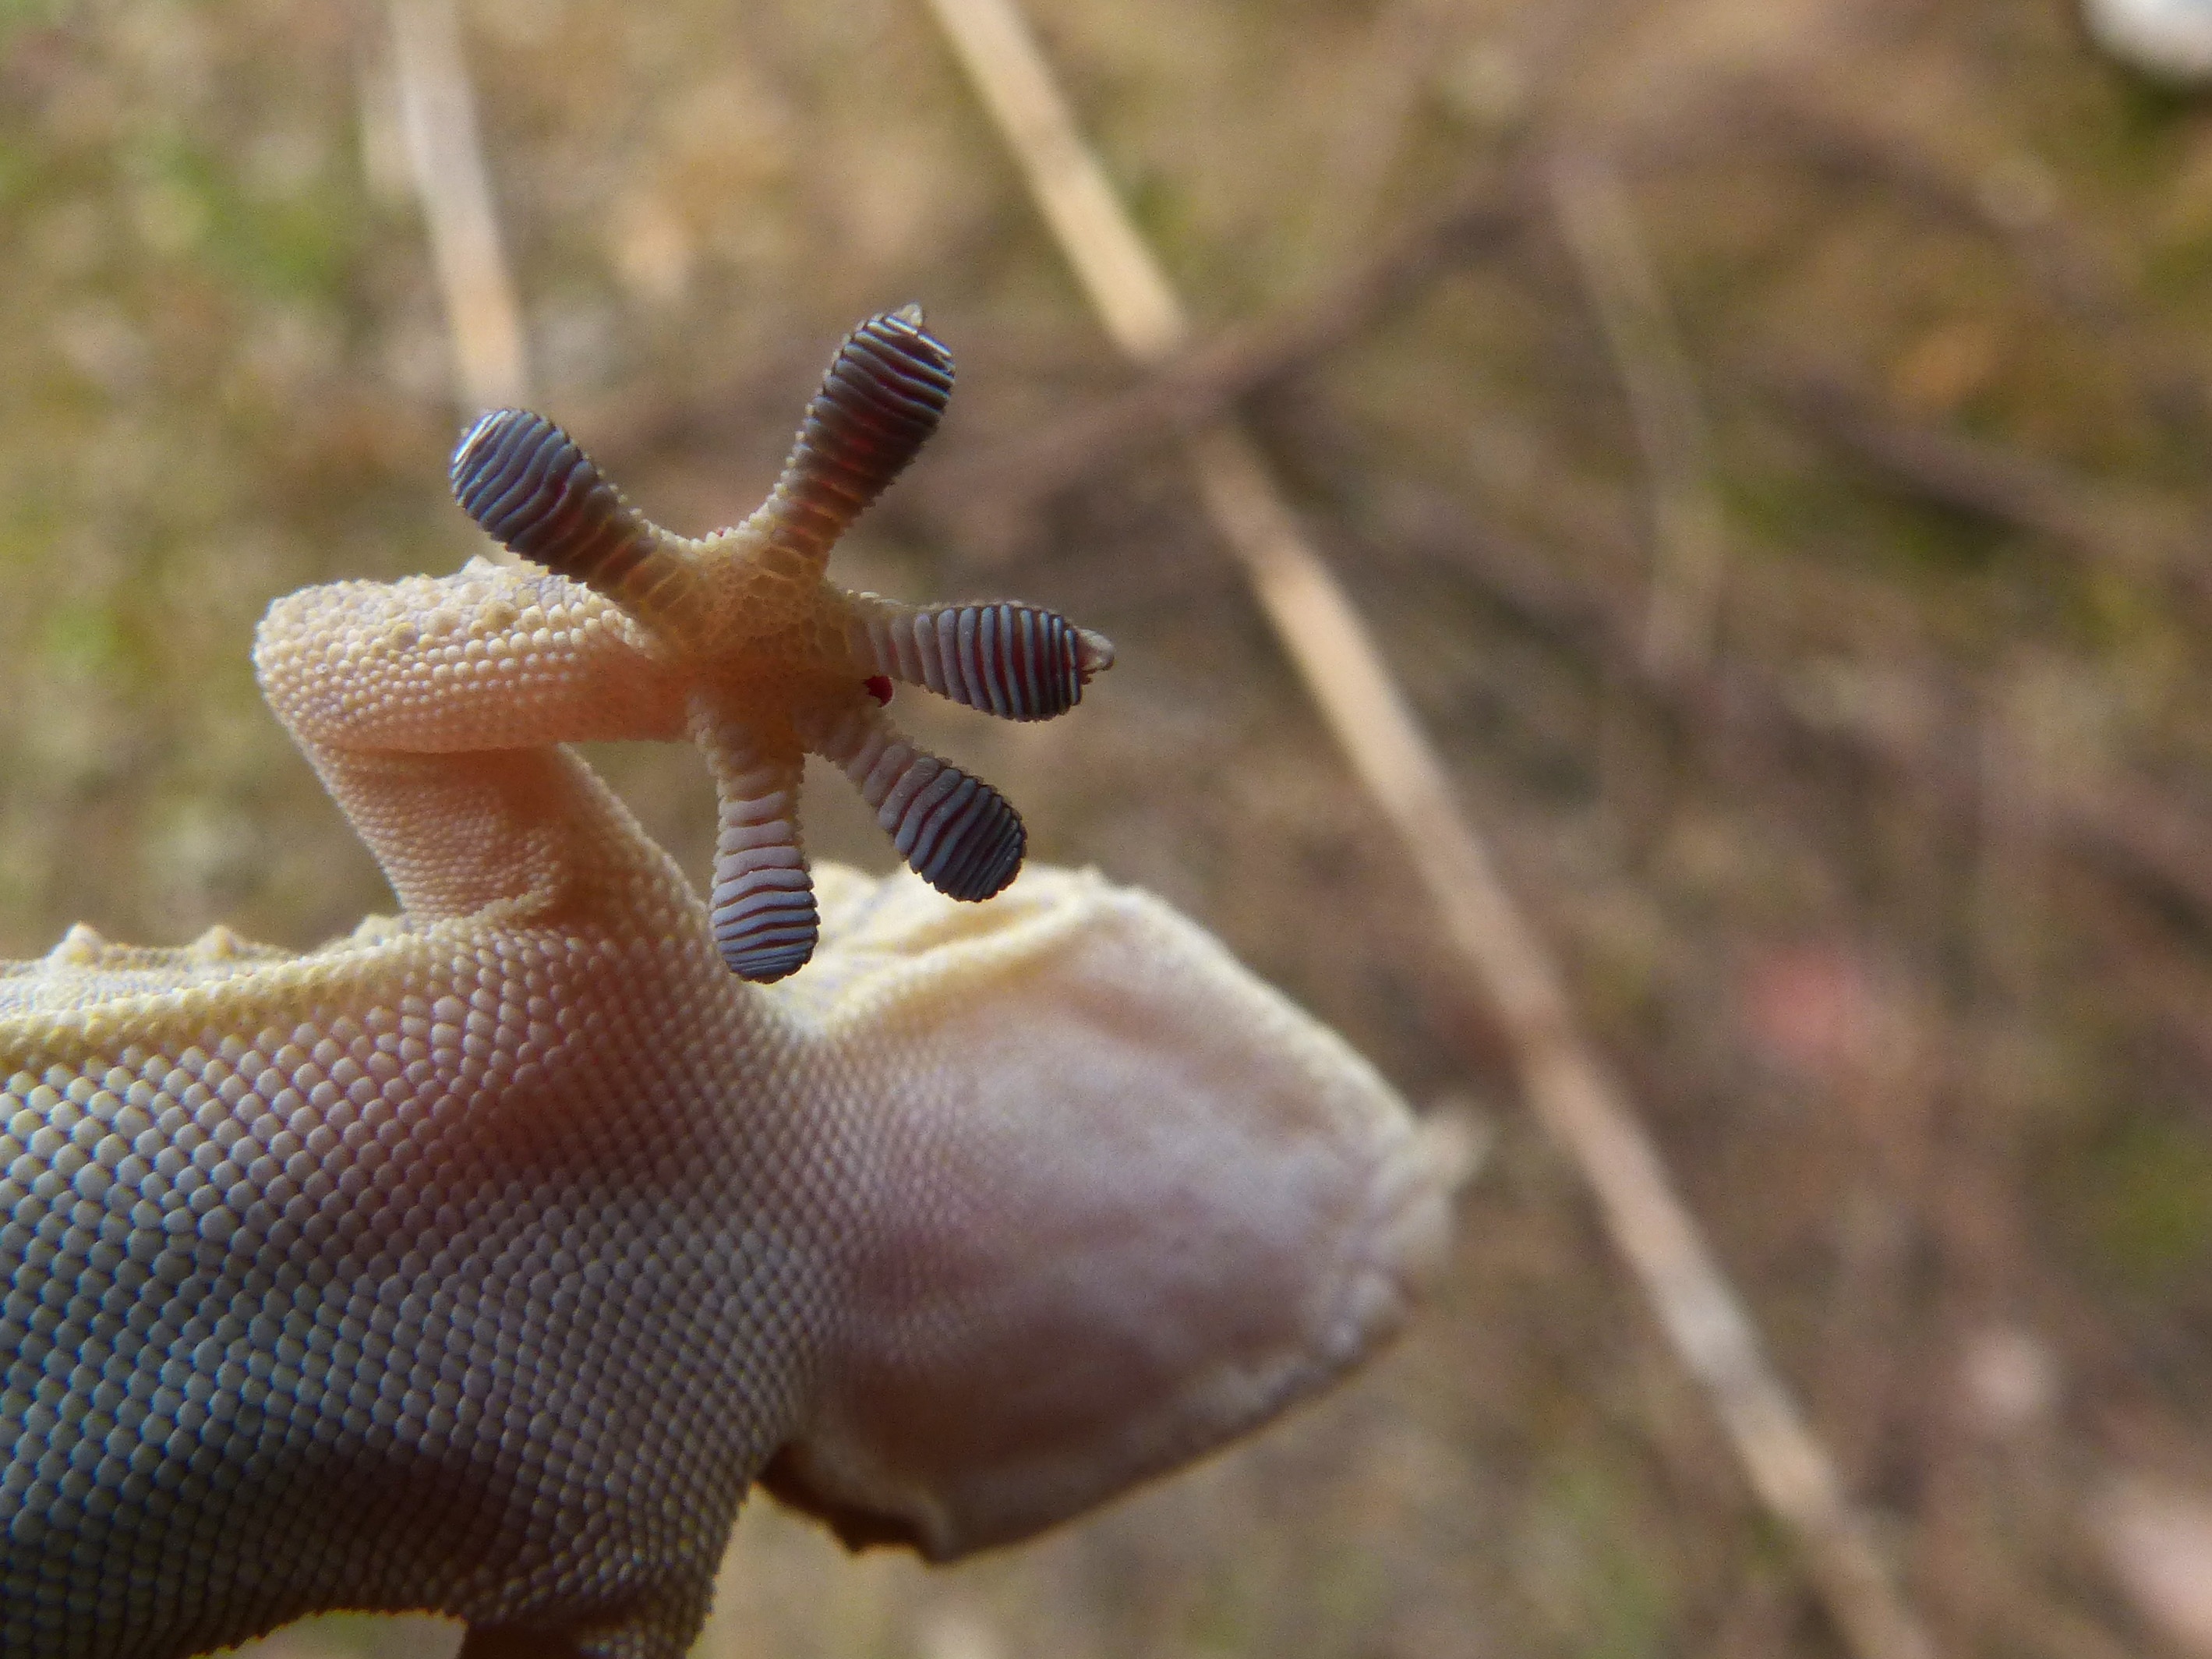
wildlife, reptile, fauna, lizard, claw, invertebrate, gecko, dragon, macro photography, sucker